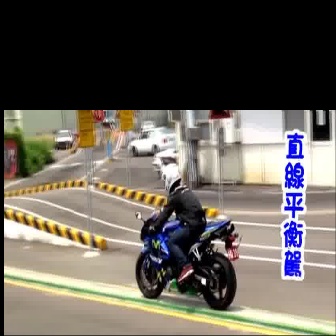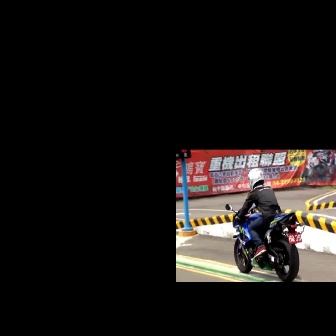
  Please identify the target specified by the bounding box [135,203,241,309] in the first image and locate it in the second image. Return the coordinates in [x_min,y_min,x_max,y_max] format.
Answer: [225,202,304,281]